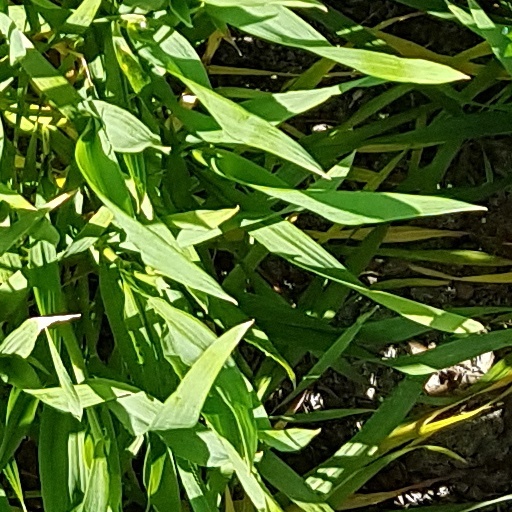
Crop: wheat